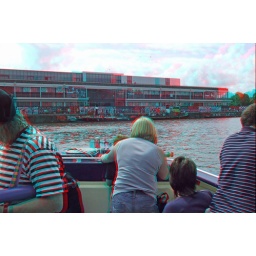
Bristol Harbour Festival in anaglyph 3D stereo red cyan glasses to view